M9 armored combat earthmover

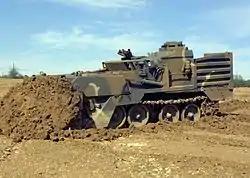
M9 ACE moving earth during an exercise

The training of ACE operators appeared in some units to be inadequate, constrained by a lack of technical mechanical expertise and maintenance of hydraulic accumulators systems. Most operators were unfamiliar with the techniques associated with dozing, scraping, cut and fill ops, and grading. The ACE experienced some troubles in reducing the berms associated with Iraqi tank ditches (berm on enemy side). Due to the location of the driver in relation to the vehicle blade, the soldiers had difficulty seeing the bottom of blade, while buttoned up through the periscope, but could determine when they are about to tip over with the assistance of the horizon and the top of the blade creating an intersecting angle or with a manual level indicating the degree of slopes that are within acceptable operational capabilities. The ACE operator can use a front-mounted telescope or a side-mounted periscope or video monitors to overcome this deficiency, also as load is increased the sound frequency of the engine changes indicating load to the experienced night operators, without the use of electronic or manual gauges. The ACE led the way in breaching the border berm between Saudi Arabia and Iraq, and in reducing trench-lines during the assault breach. The ACE performed beyond its expected capability. Later studies discovered its grim success against the unequipped Iraqi forces, with ACEs of the First Infantry Division burying hundreds or thousands of Iraqi soldiers alive in their trenches.